Ludgvan

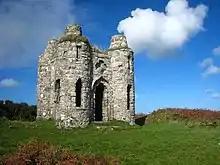
Rogers' Tower

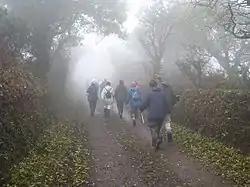
A group of walkers near Lower Tremenheere

At Tremenheere is the Tremenheere Sculpture Garden. The meaning of Tremenheere is "Standing Stone Farm" ("Tre" = place/farm, "Menhir" = standing stone) and there is another place of the same name in St Keverne.